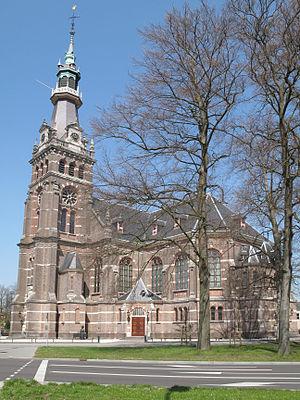
Apeldoorn est une commune néerlandaise, située en province de Gueldre, et comptant 161 000 habitants en 2018. Elle abrite notamment le palais Het Loo, ancien château de la famille d'Orange-Nassau aujourd'hui musée national.